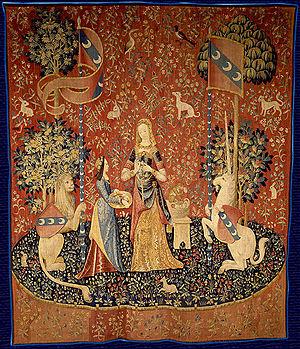
La Dame à la licorne est une série de six tapisseries datant du XVe siècle, que l'on peut voir au musée national du Moyen Âge et illustrent des sens.